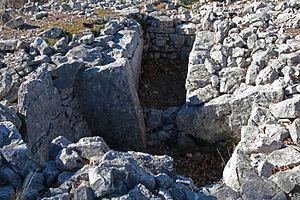
Saint-Cézaire-sur-Siagne - Dolmen de Mauvans sud
Le Dolmen de Mauvans Sud est un dolmen situé à Saint-Cézaire-sur-Siagne dans le département français des Alpes-Maritimes.
Cet article présente la liste des sites mégalithiques des Alpes-Maritimes, en France.
La liste qui suit présente les édifices du département des Alpes-Maritimes protégés au titre des monuments historiques et répertoriés dans la base Mérimée du ministère français de la Culture, à l'exception de ceux des communes de Nice et Grasse présentés respectivement dans la liste des monuments historiques de Nice et dans la liste des monuments historiques de Grasse. Les édifices de la commune de Cannes sont également présentés dans la liste des monuments historiques de Cannes.